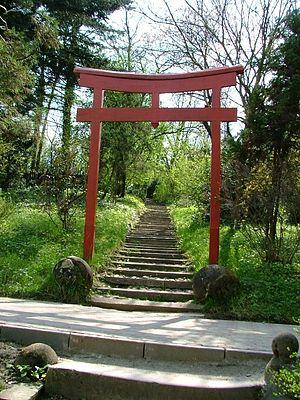
Grădina Botanică Alexandru Borza de l'Université Babeș-Bolyai de Cluj-Napoca, Roumanie, fut fondé en 1920 par le professeur Alexandru Borza. Occupant une surface de presque 14 hectares dans la partie méridionale du centre-ville de Cluj, le jardin s'est développé au fil des années non seulement en tant qu'espace scientifique et didactique de l'université, mais aussi comme objectif touristique majeur de la ville.